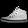
Label: Sneaker